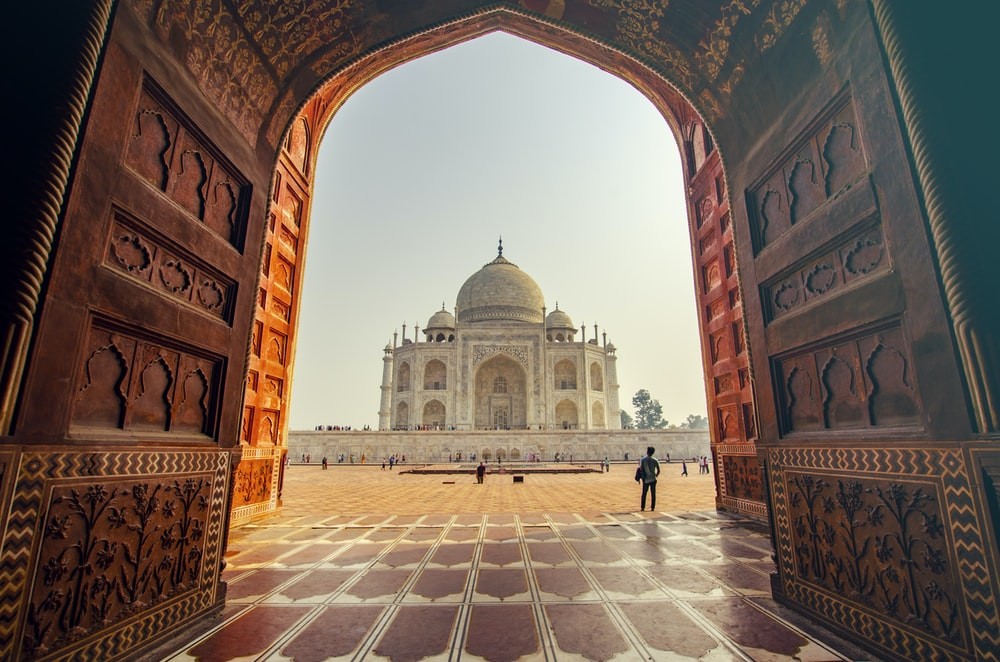
Landmark: Taj Mahal